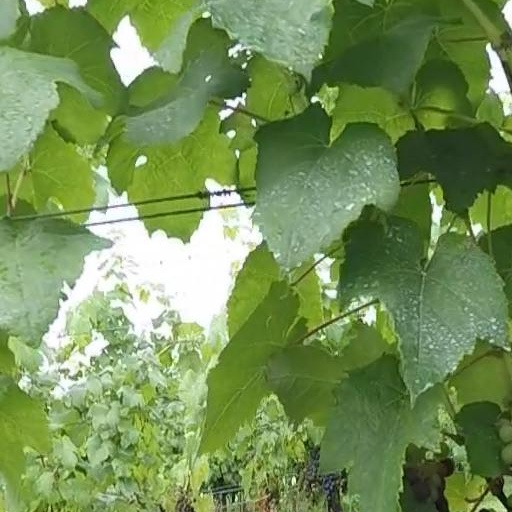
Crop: grape